Pecha

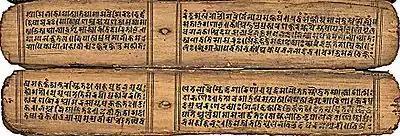
Devimahatmya Sanskrit manuscript

Pechas trace their history and unique shape back to the palm leaf manuscripts of India where palmyra and talipot palm leaves were used in the creation of texts as early as 500 BCE. The earliest existing palm leaf manuscripts date from 200 CE and were in continuous use until the 19th century.